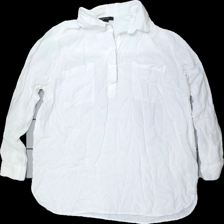
View: front
Type: Shirt
Category: Ladies
Brand: Esmara (Lidl)
Colors: White
Material: 100% viscose
Cut: Regular
Size: 50
Season: All
Damage location: top center
Damage 2 location: middle center
Damage 3 location: middle right
Price range: 50-100
Recommended usage: Reuse
Description: vit skjorta